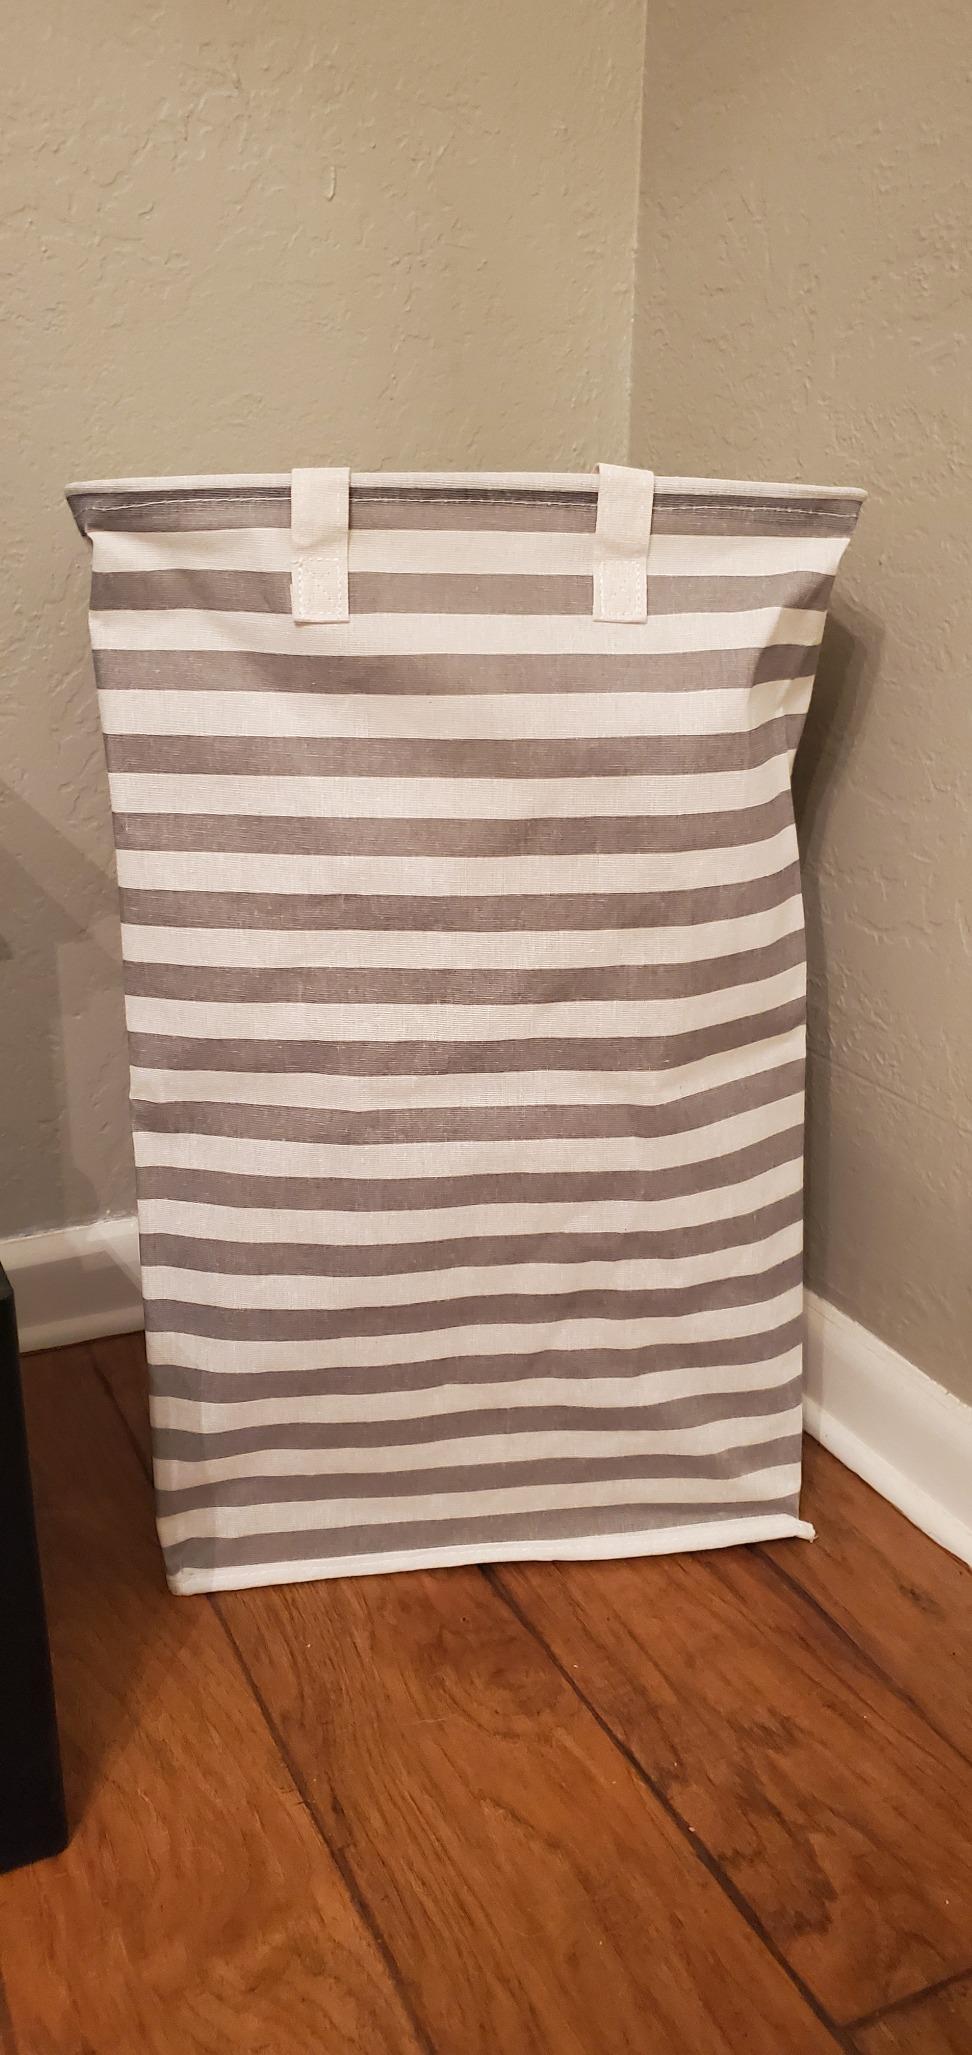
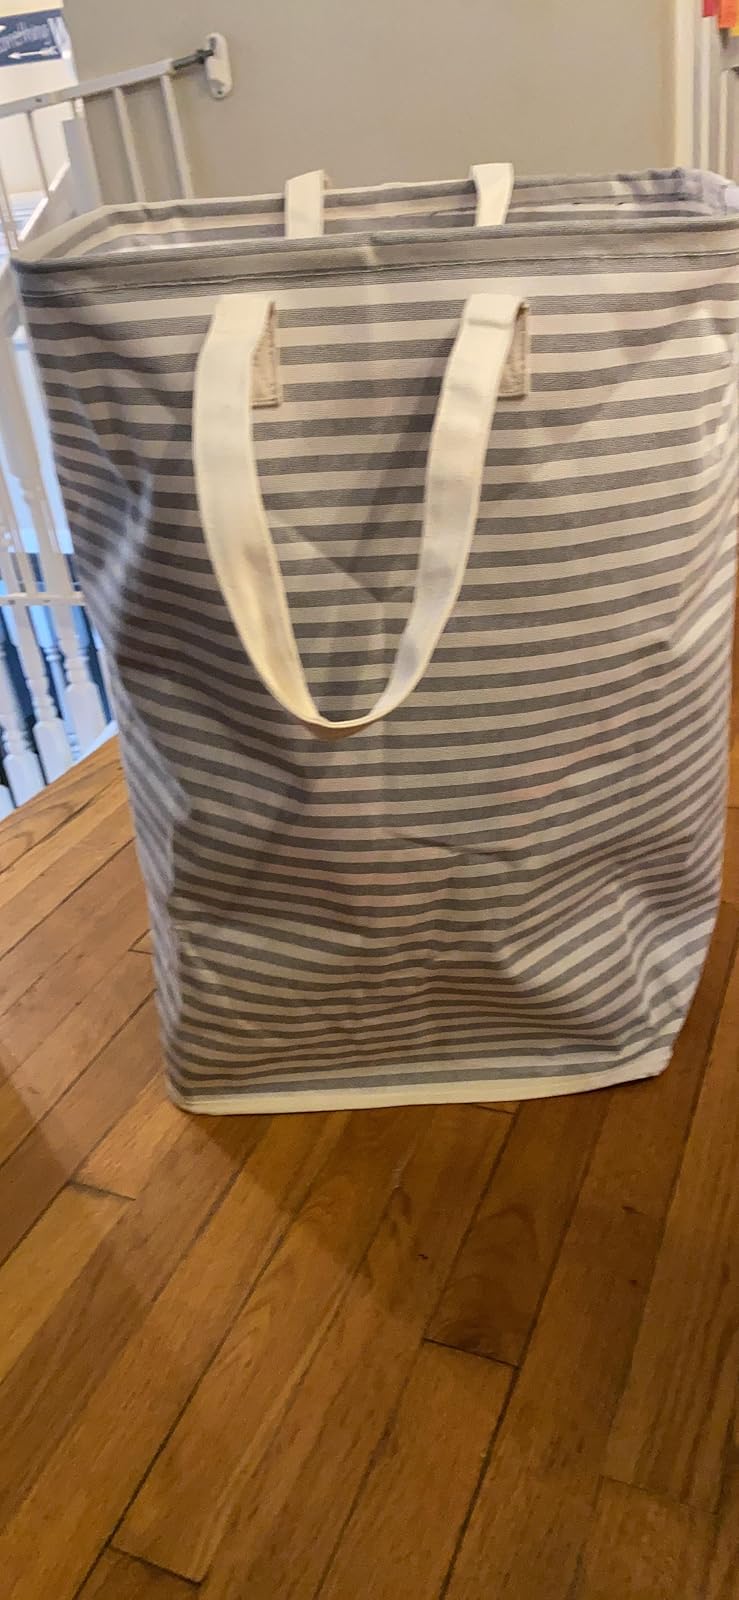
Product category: items_hamper
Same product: no